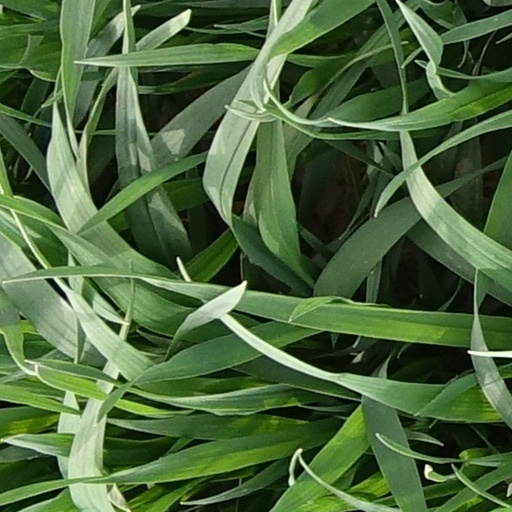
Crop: wheat